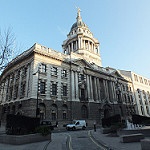
Scene: Outdoor